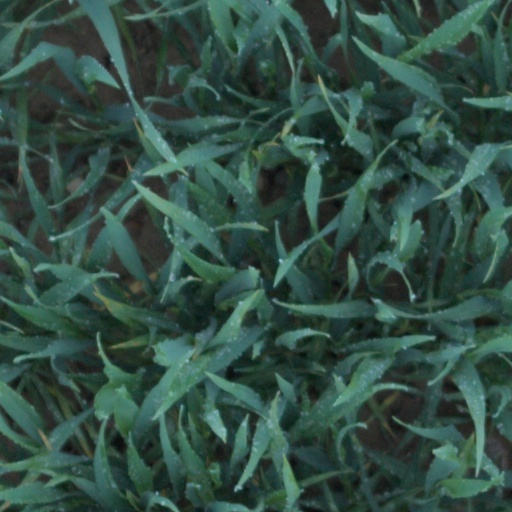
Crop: wheat